Camila Giorgi career statistics

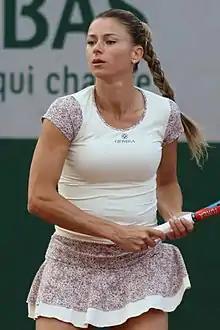
Giorgi at the 2022 French Open.

"Only main-draw results in WTA Tour, Grand Slam tournaments, Billie Jean King Cup, United Cup, Hopman Cup and Olympic Games are included in win–loss records."